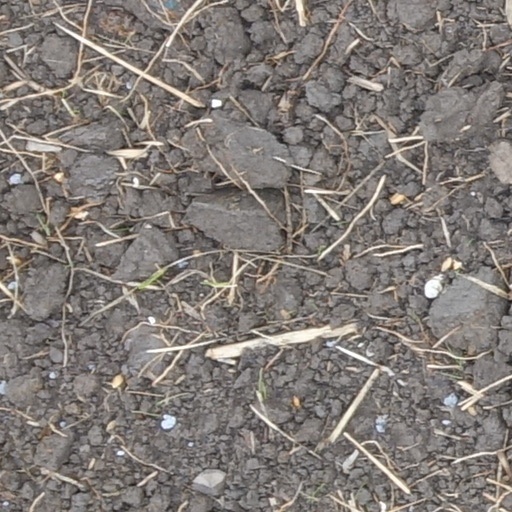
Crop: wheat